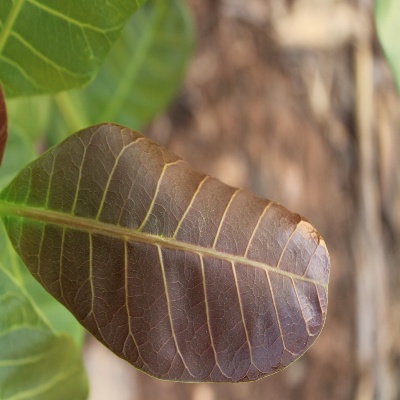
Crop: Cashew
Condition: healthy